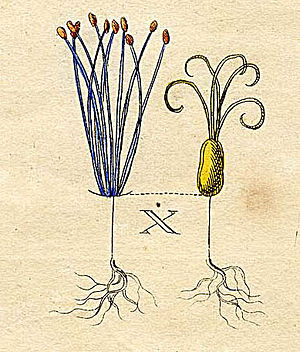
Linnés seksualsystem / Linnés seksualsystem
Linnés seksualsystem er en klassifikation af alle planter – eller rettere alle organismer som ikke er dyr – i 24 grupper. Systemet blev første gang publiceret 1735 i hans Systema Naturae og vandt umådelig indflydelse. Spor af systemet fandtes stadig i det 20. århundredes skolefloraer og i hovednøglen i Rostrups flora, i hvilken man skulle starte med at tælle støvdragere i blomsten. Linnés system er for længst forældet, idet moderne systematik følger fylogeniske principper, altså forsøger at lade inddelingen afspejle evolutionens forløb. Det var ikke Linnés hensigt at skabe et naturligt system. Han ville derimod lave et praktisk system.